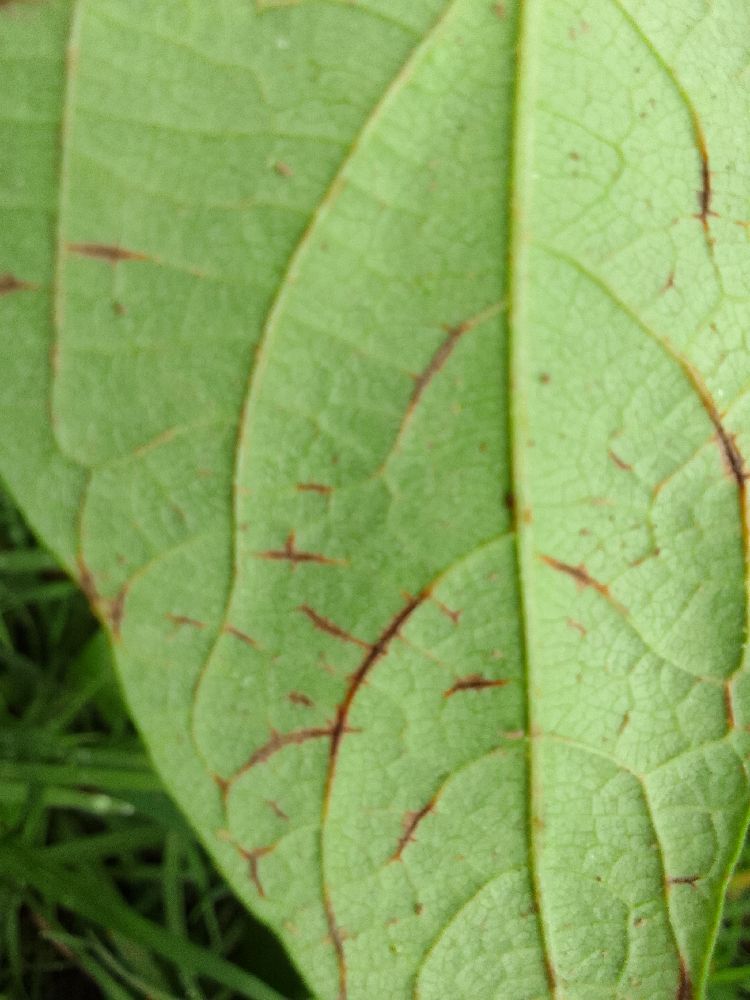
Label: anthracnose